History of the Conservative Party (UK)

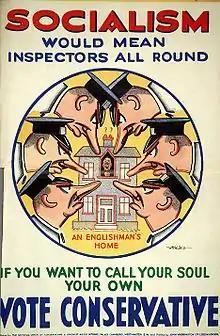
1929 poster criticising the Labour Party

British music hall patrons in the 1880s and 1890s applauded the xenophobia and pride in empire that were exemplified by the halls' most popular political heroes: all were Conservatives and Disraeli stood out above all, while Gladstone was used as a villain. By the 1920s historical films helped maintain the political status quo by imposing an establishment viewpoint that emphasised the greatness of monarchy, empire, and tradition. The films created "a facsimile world where existing values were invariably validated by events in the film and where all discord could be turned into harmony by an acceptance of the status quo." Disraeli was an especially popular film hero: "historical dramas favoured Disraeli over Gladstone and, more substantively, promulgated an essentially deferential view of democratic leadership." Stage and screen actor George Arliss was known for his portrayals of Disraeli, winning the Oscar as best actor for 1929's "Disraeli". Steven Fielding says Arliss "personified the kind of paternalistic, kindly, homely statesmanship that appealed to a significant proportion of the cinema audience...Even workers attending Labour party meetings deferred to leaders with an elevated social background who showed they cared.".